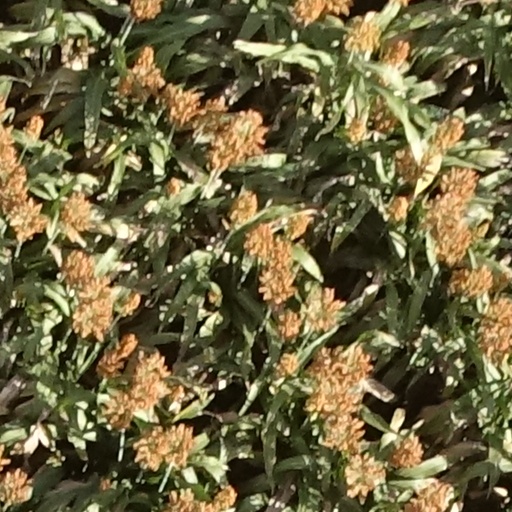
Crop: sorghum